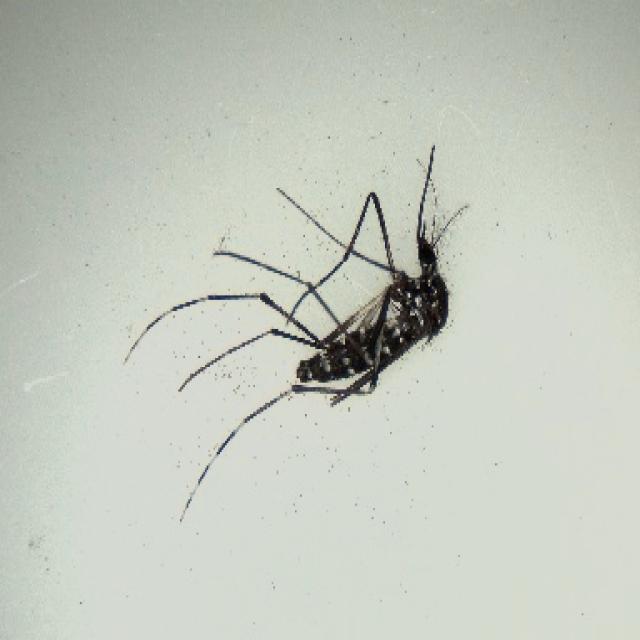
Species: aedes_albopictus